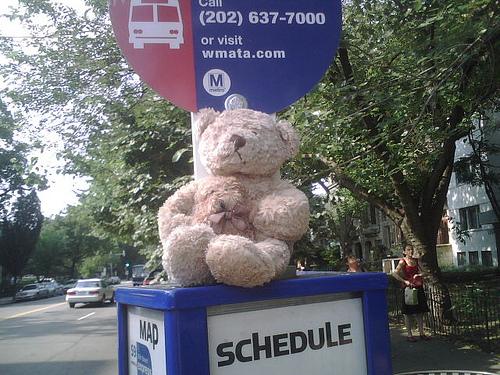
A brown teddy bear sitting on top of a blue box.